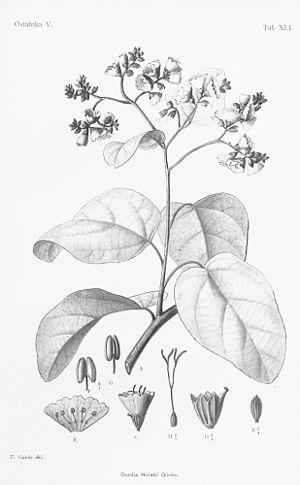
Cordia africana est une espèce de plantes à fleurs. Elle fait partie de la famille des Ehretiaceae selon la classification classique, ou de celle des Boraginaceae selon la classification phylogénétique.